Room 222

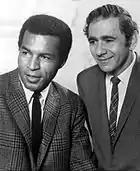
Haynes and Constantine in 1969.

Although the series primarily focuses on an American history class in Room 222 at the fictional Walt Whitman High School, in Los Angeles, California, it also depicts other events in and outside the school, such as the home lives of the racially diverse student body and faculty.